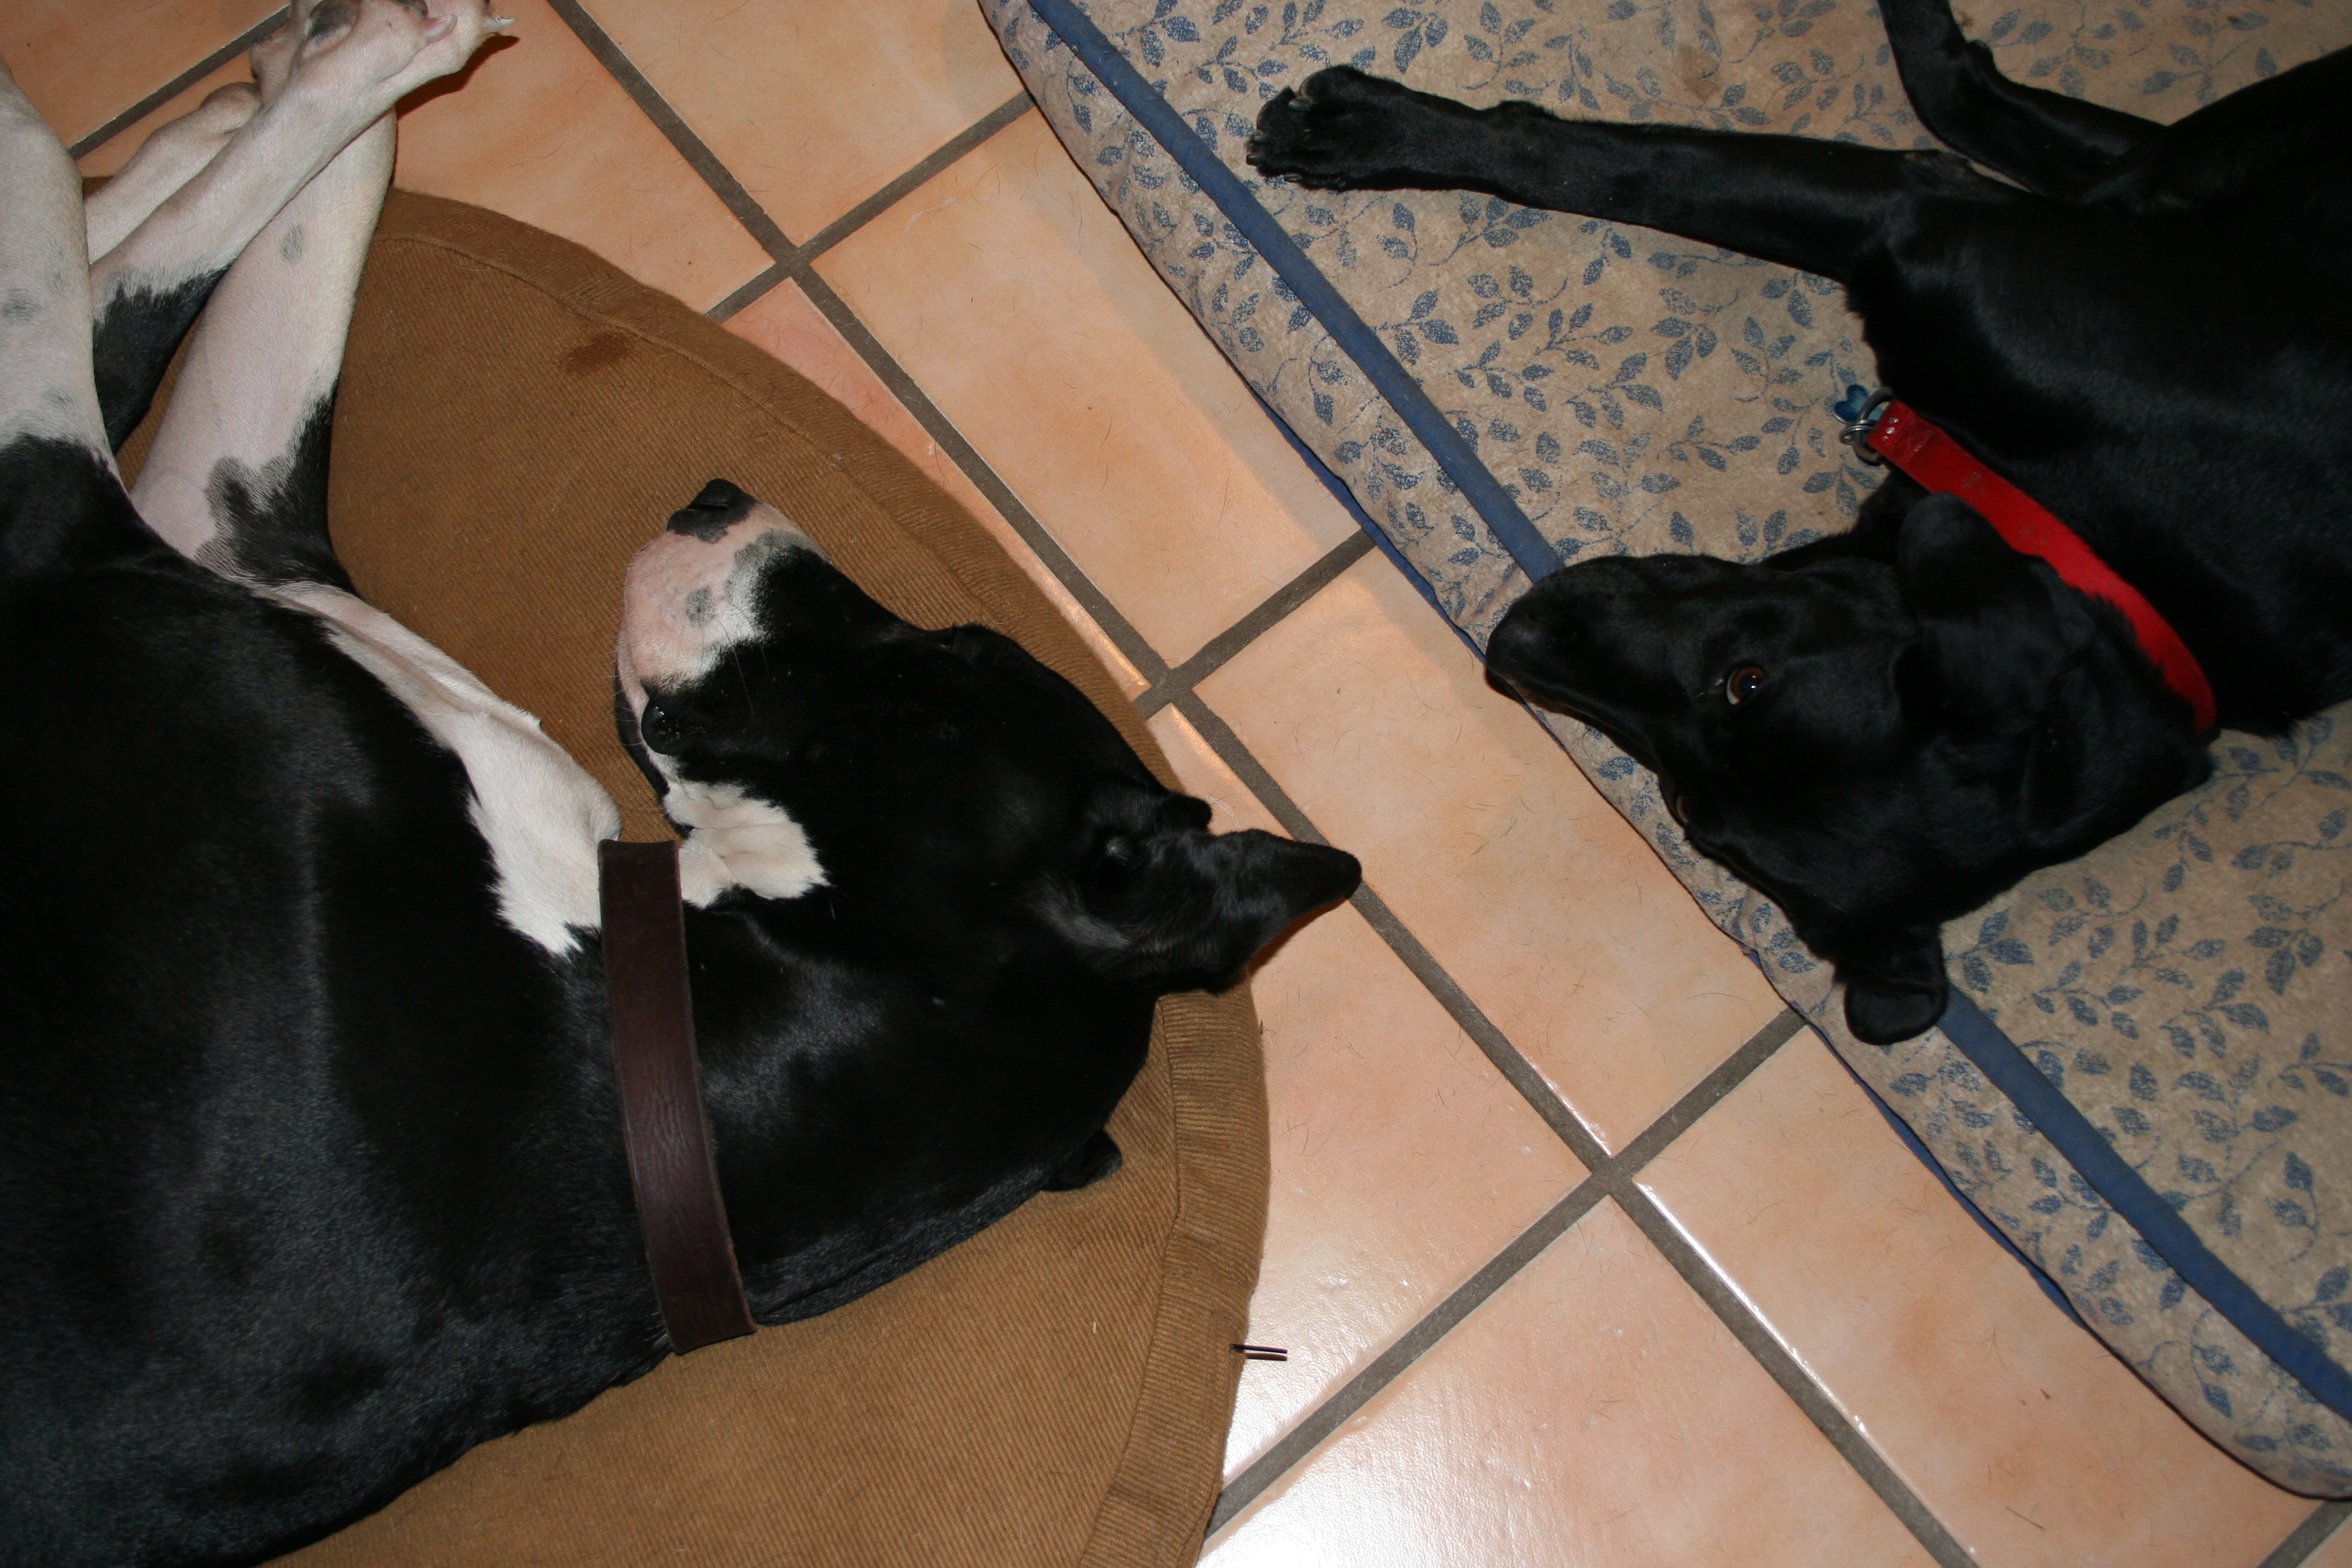
puppy, dog, mammal, black, vertebrate, dog like mammal